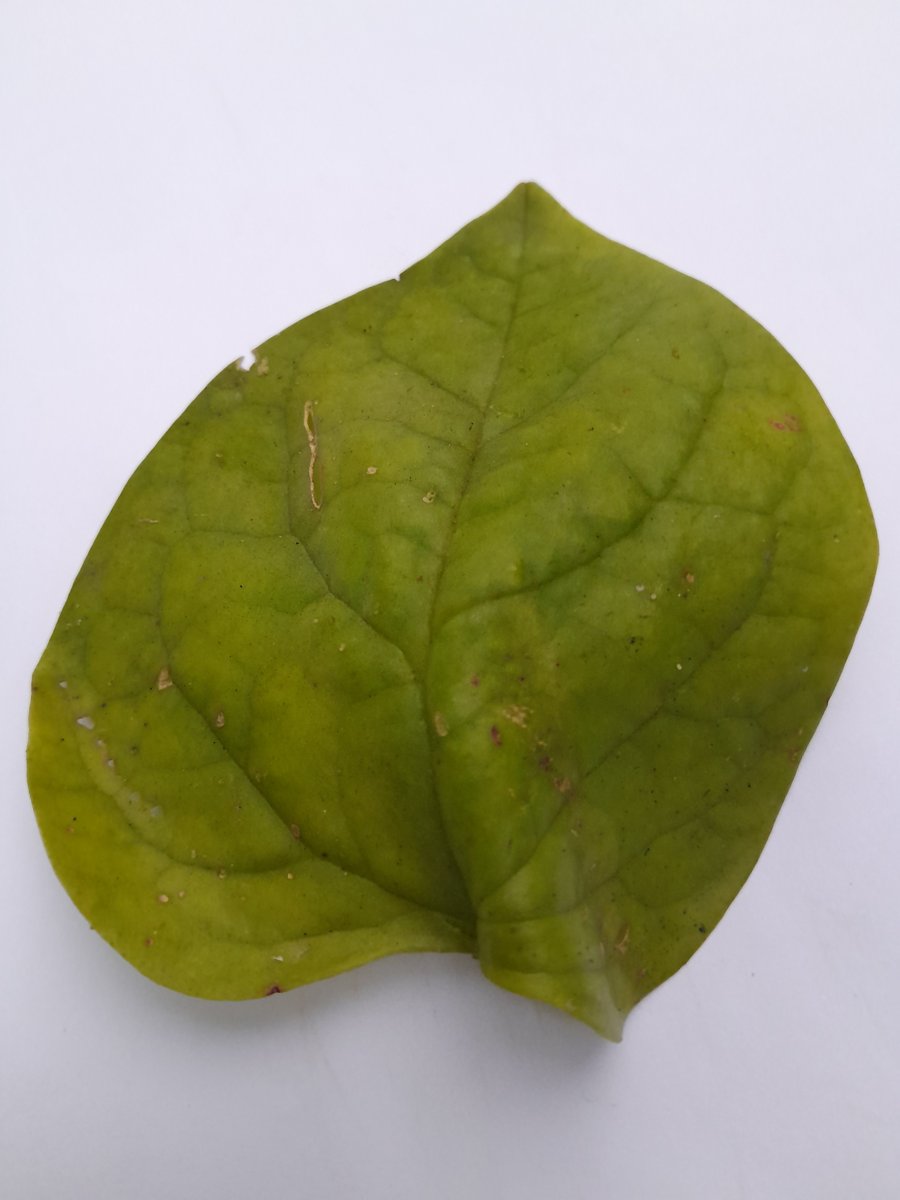
Label: Downy-Mildew